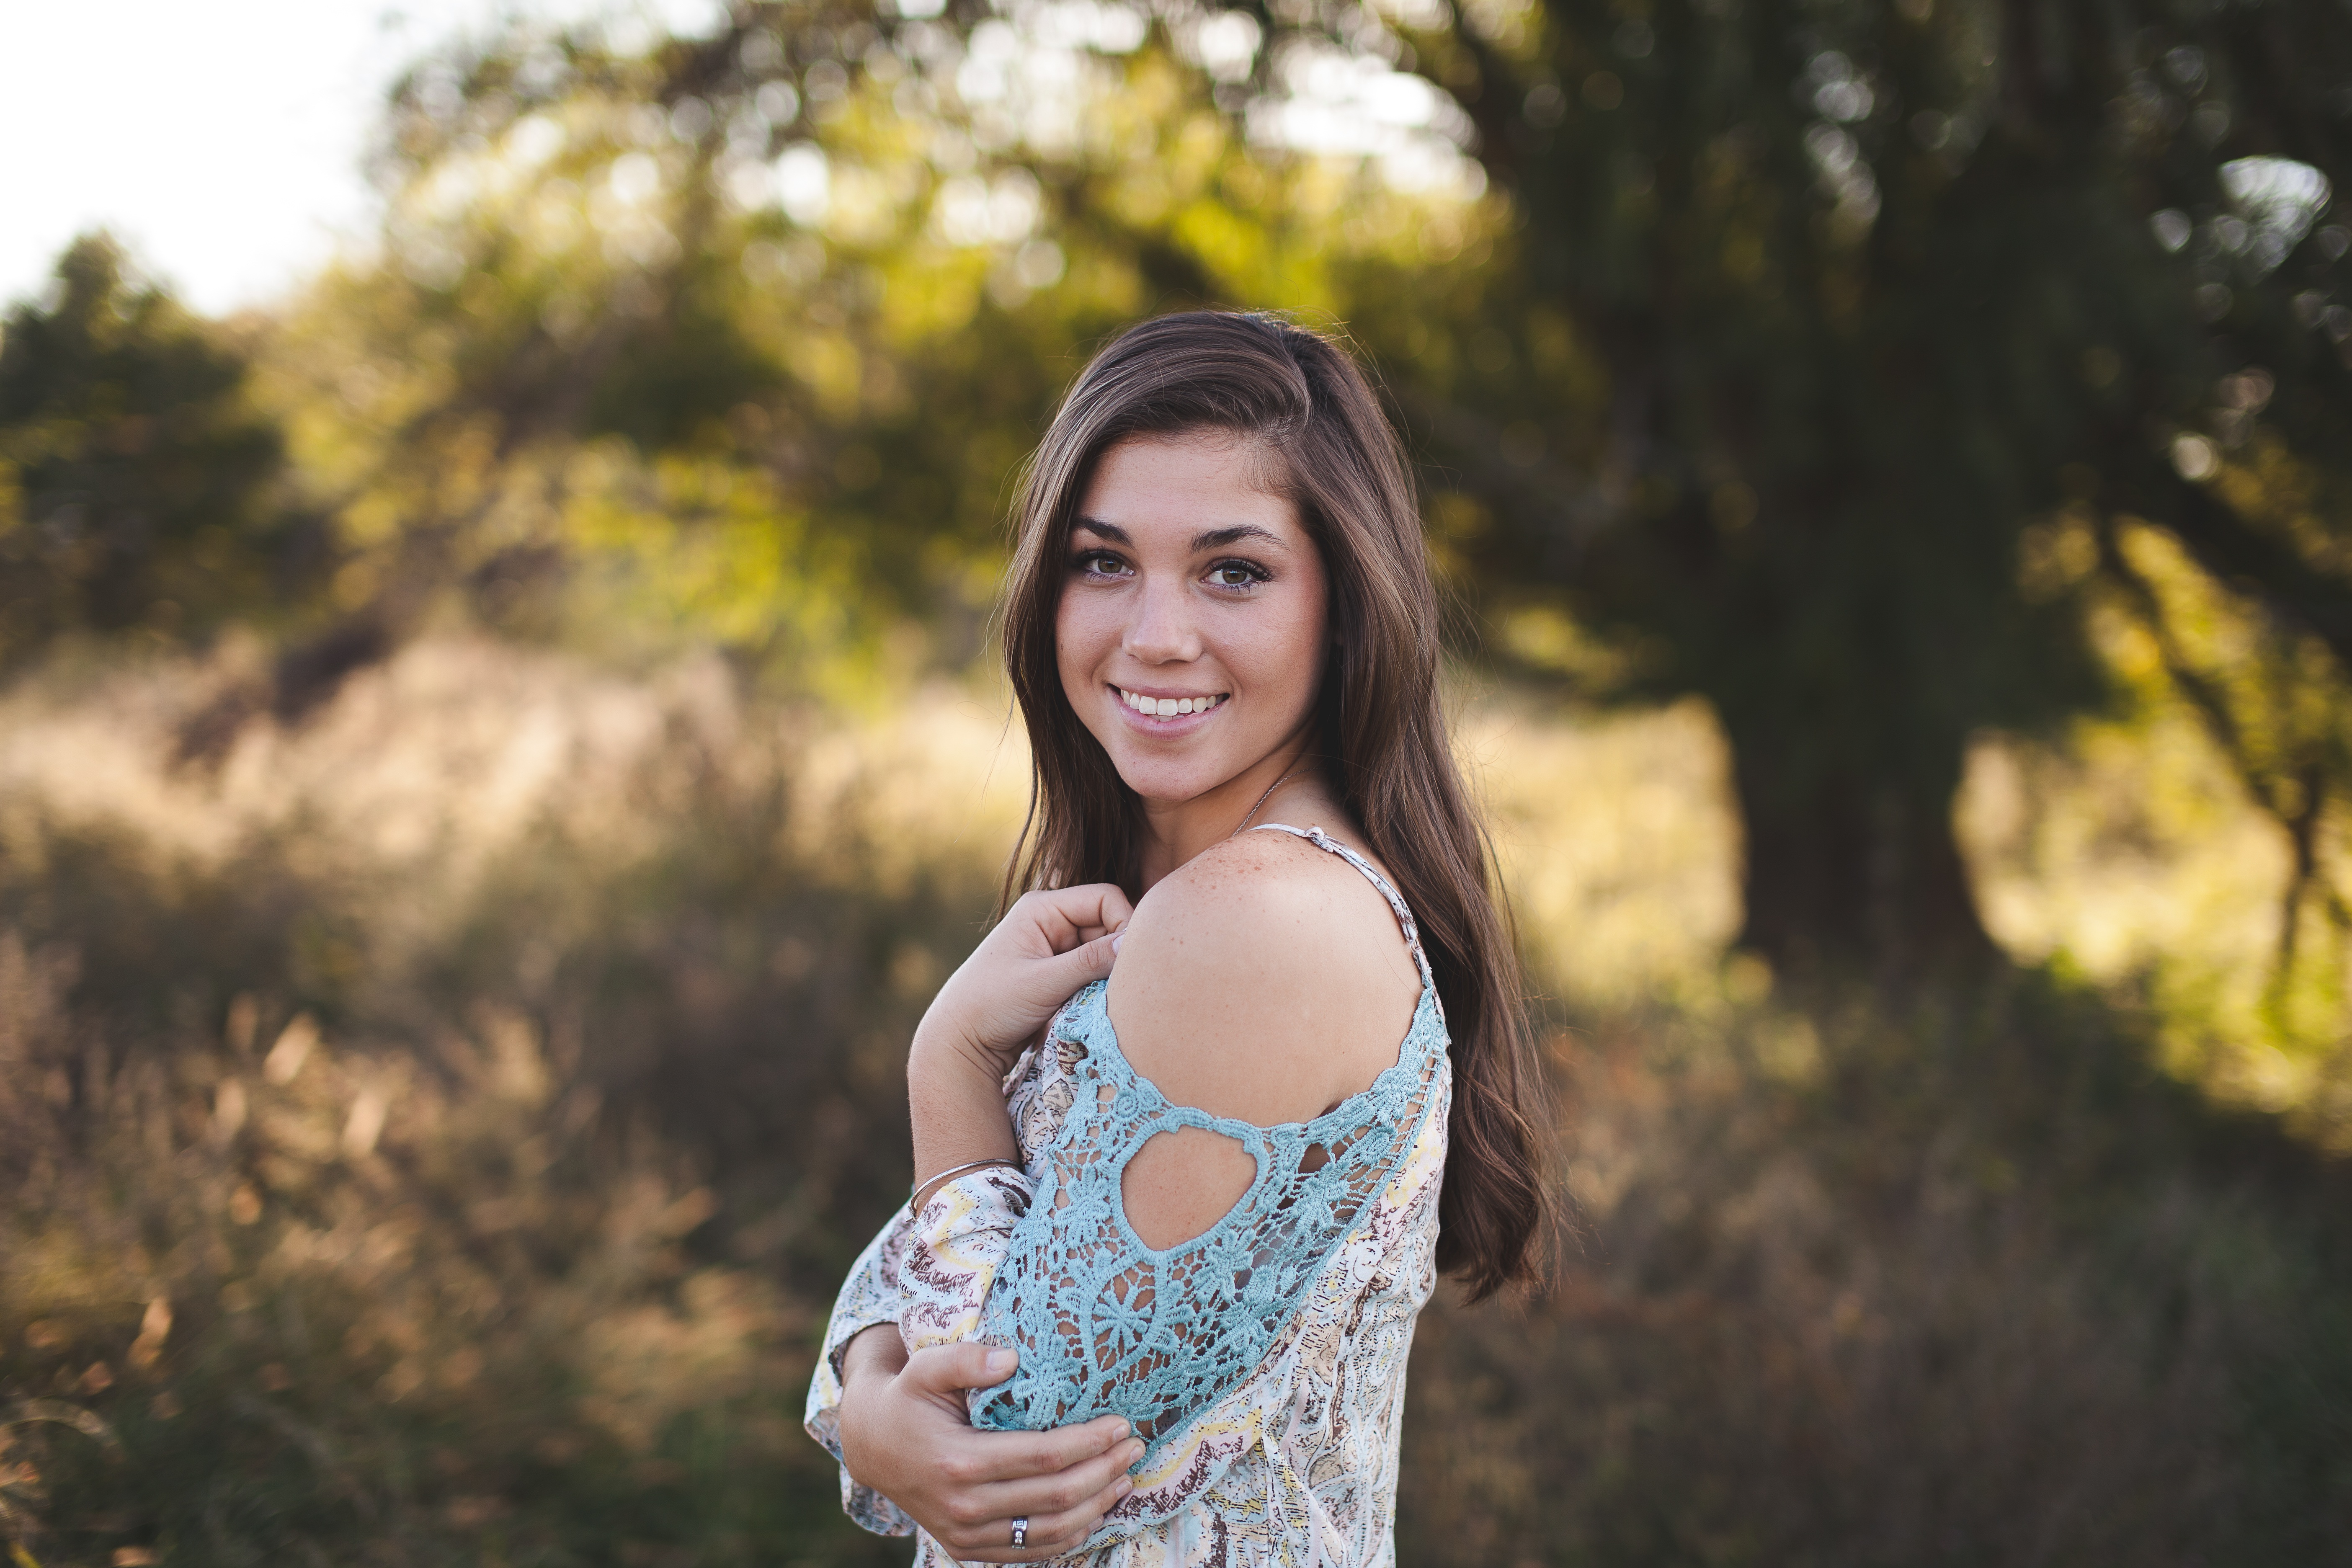
tree, grass, person, blur, girl, woman, photography, sunlight, flower, cute, summer, portrait, model, spring, autumn, fashion, lady, bride, season, smiling, smile, close up, trees, outdoors, focus, dress, happy, happiness, photograph, beauty, joy, beautiful, pretty, feeling, photo shoot, portrait photography